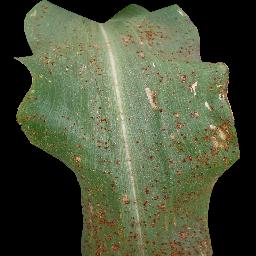
Label: Corn_(Maize)___Common_Rust